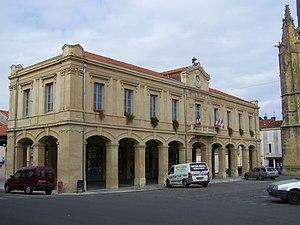
Halle-mairie de Boulogne-sur-Gesse
Cet article recense une partie des monuments historiques de la Haute-Garonne, en France.
Boulogne-sur-Gesse est une commune française située dans le département de la Haute-Garonne, en région Occitanie.
La halle-mairie de Boulogne-sur-Gesse est située en Comminges, dans le département de la Haute-Garonne en France sur la commune de à Boulogne-sur-Gesse.